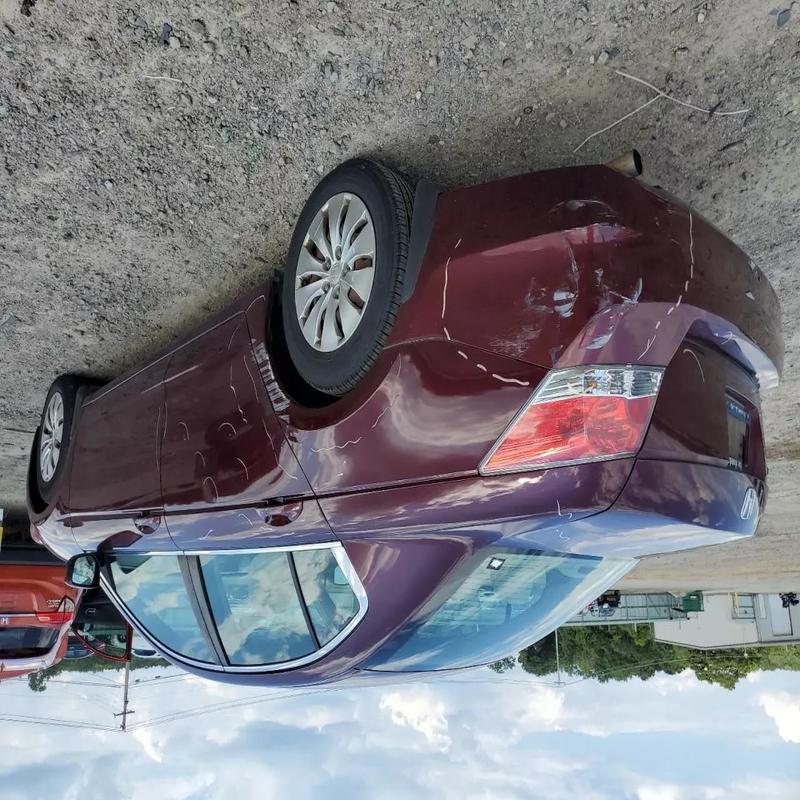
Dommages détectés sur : porte arrière droite, aile arrière droite, malle, pare-choc arrière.
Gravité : mineur